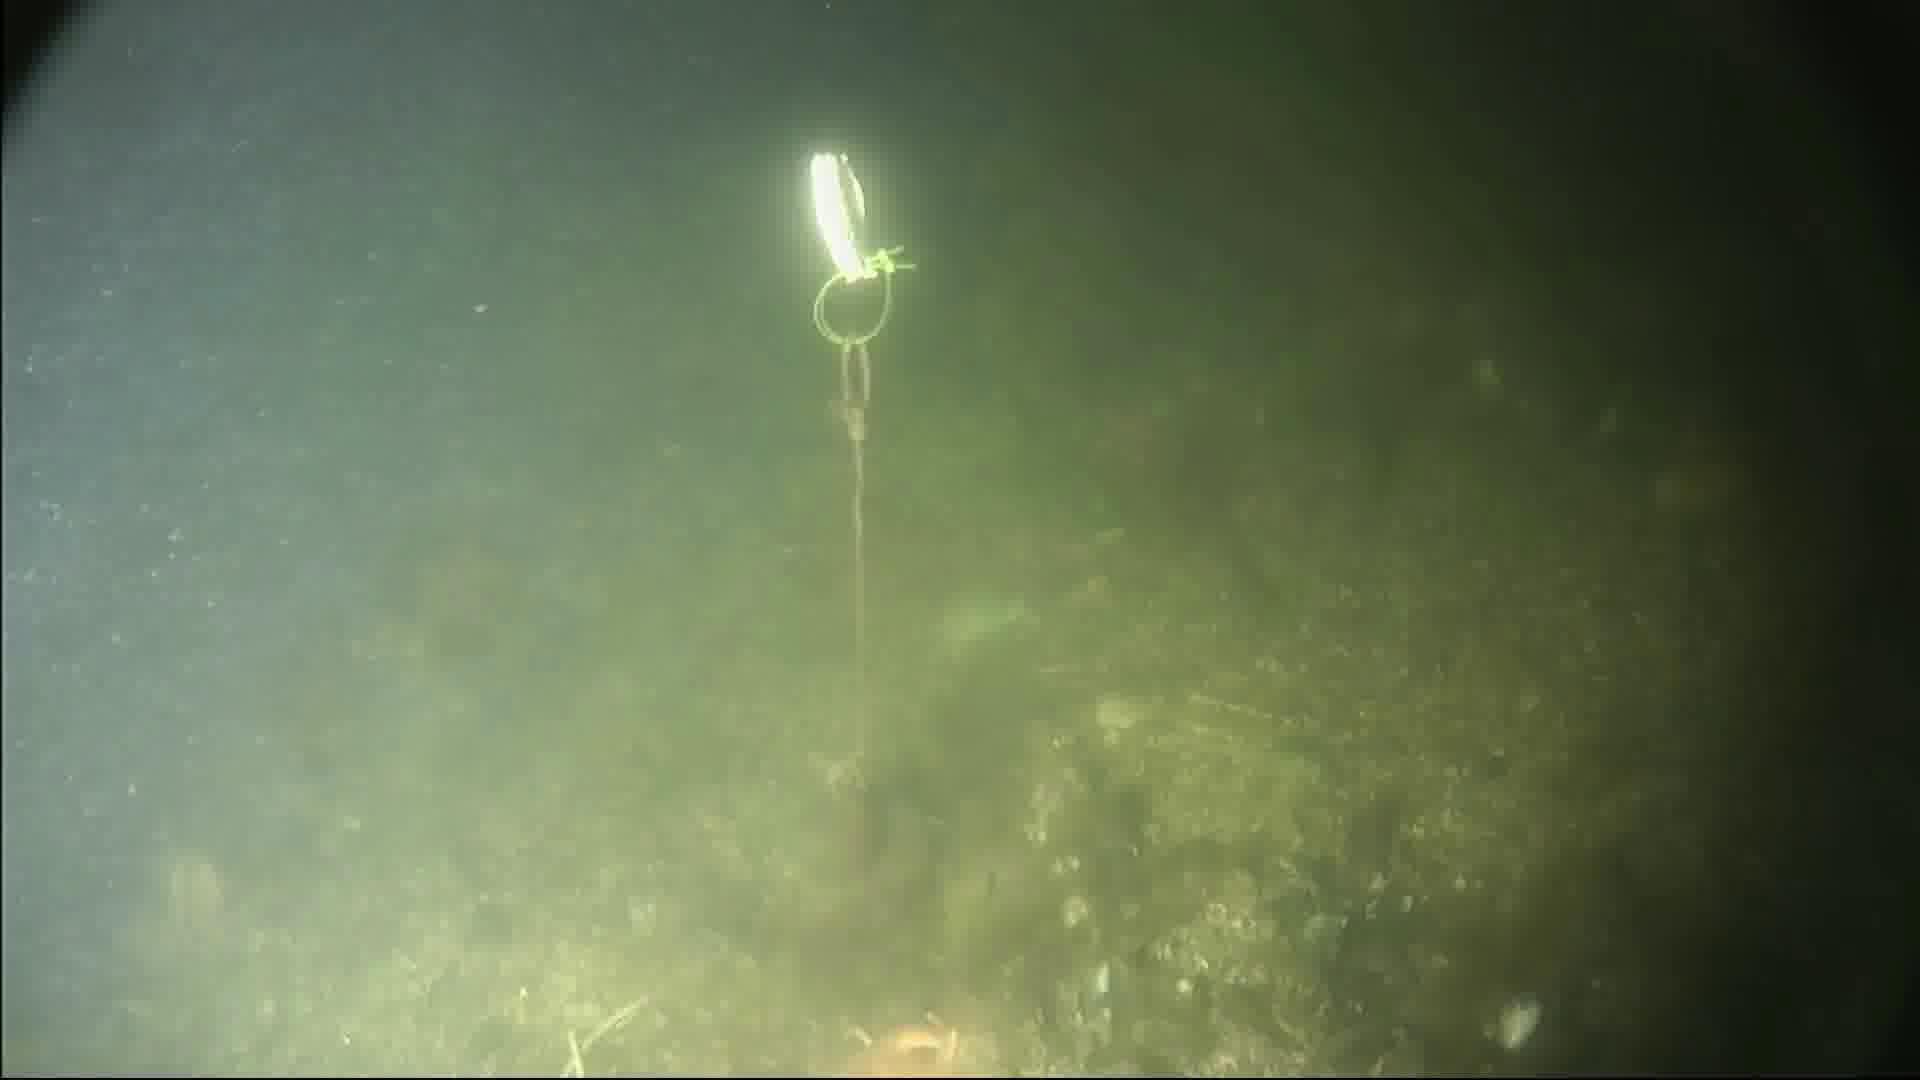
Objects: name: starfish
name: crab